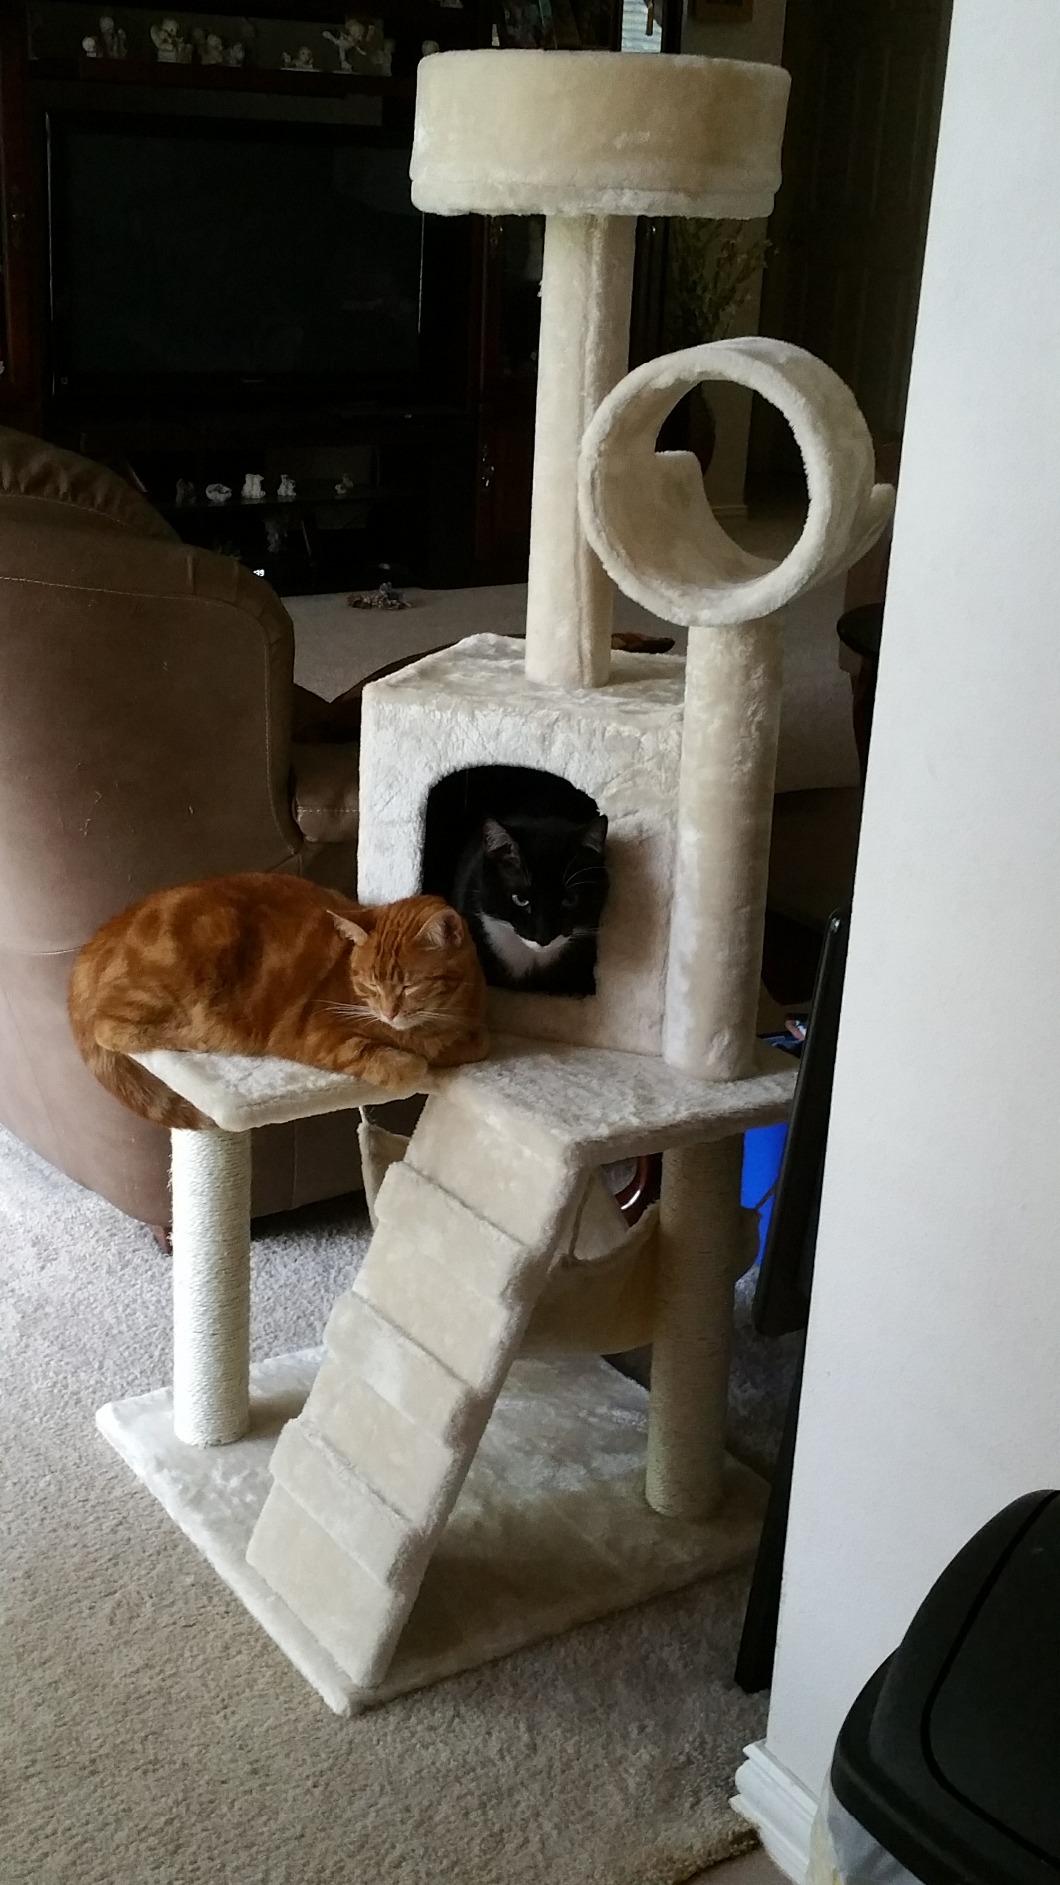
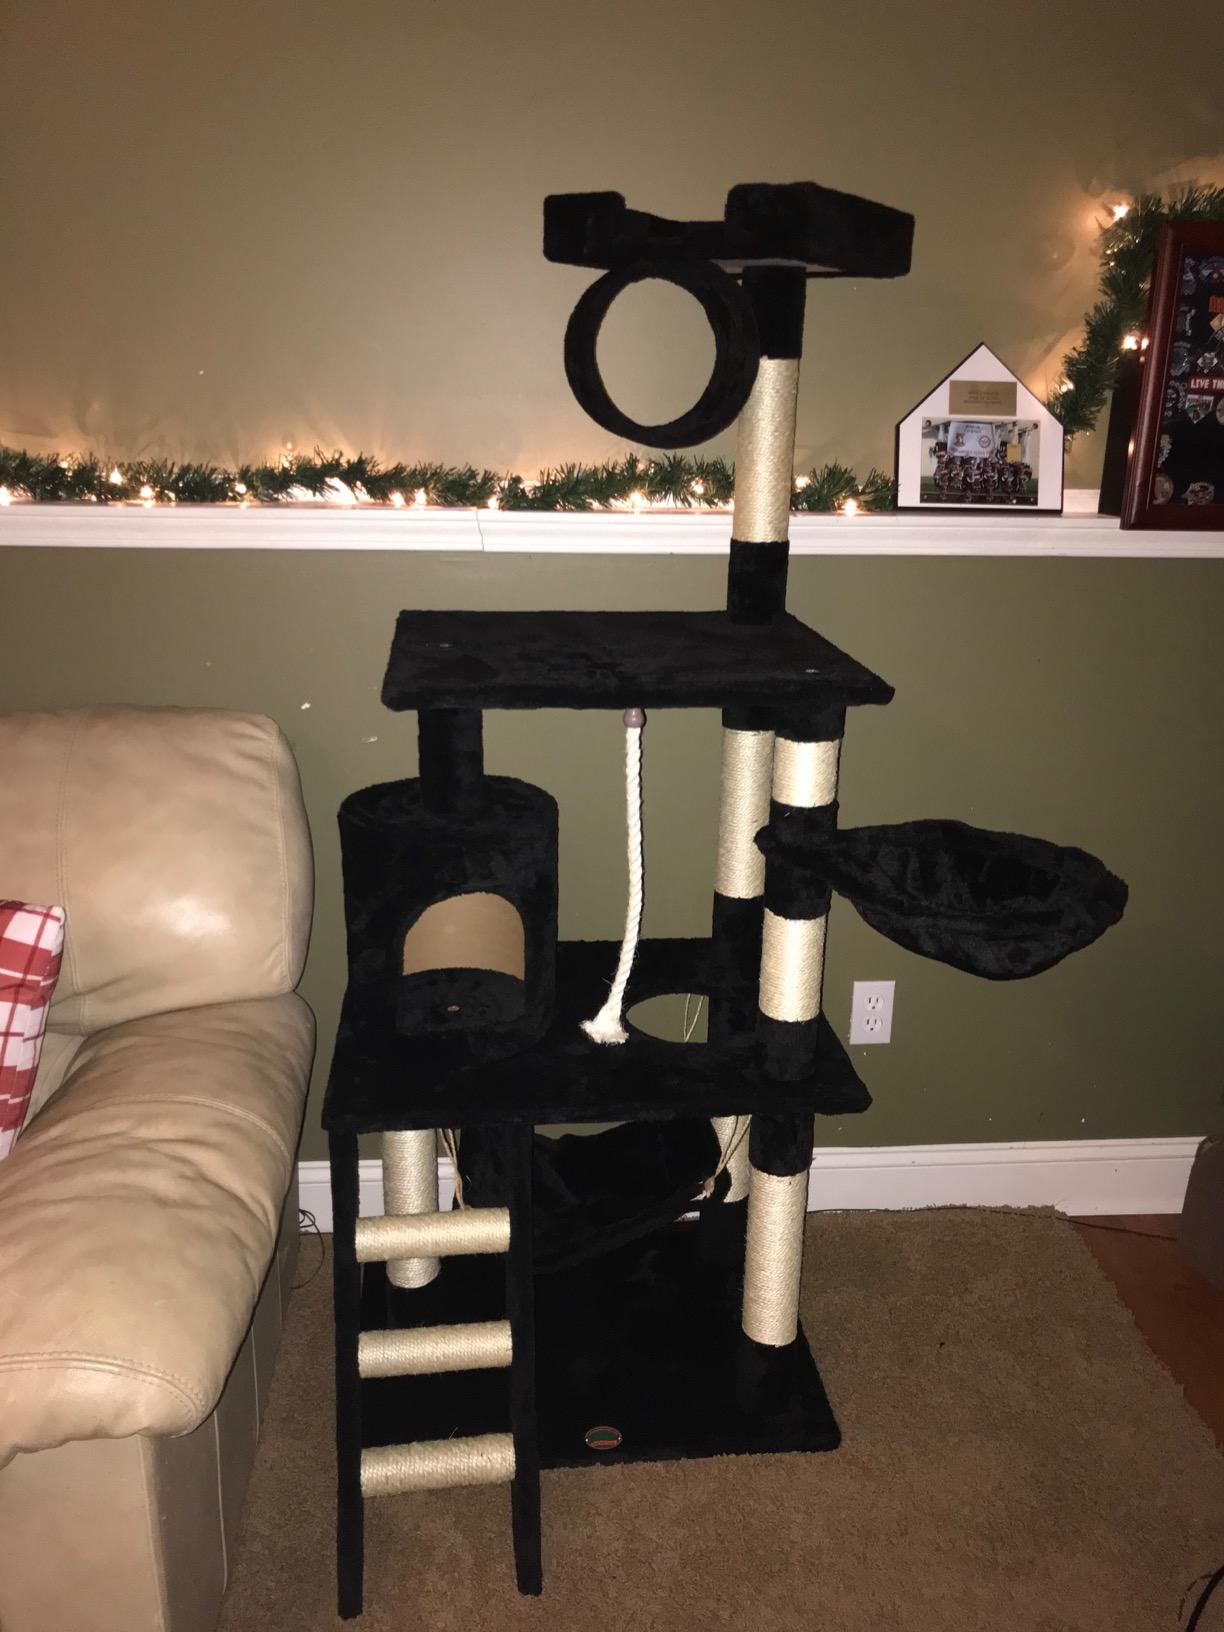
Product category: items_cat tree
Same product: no